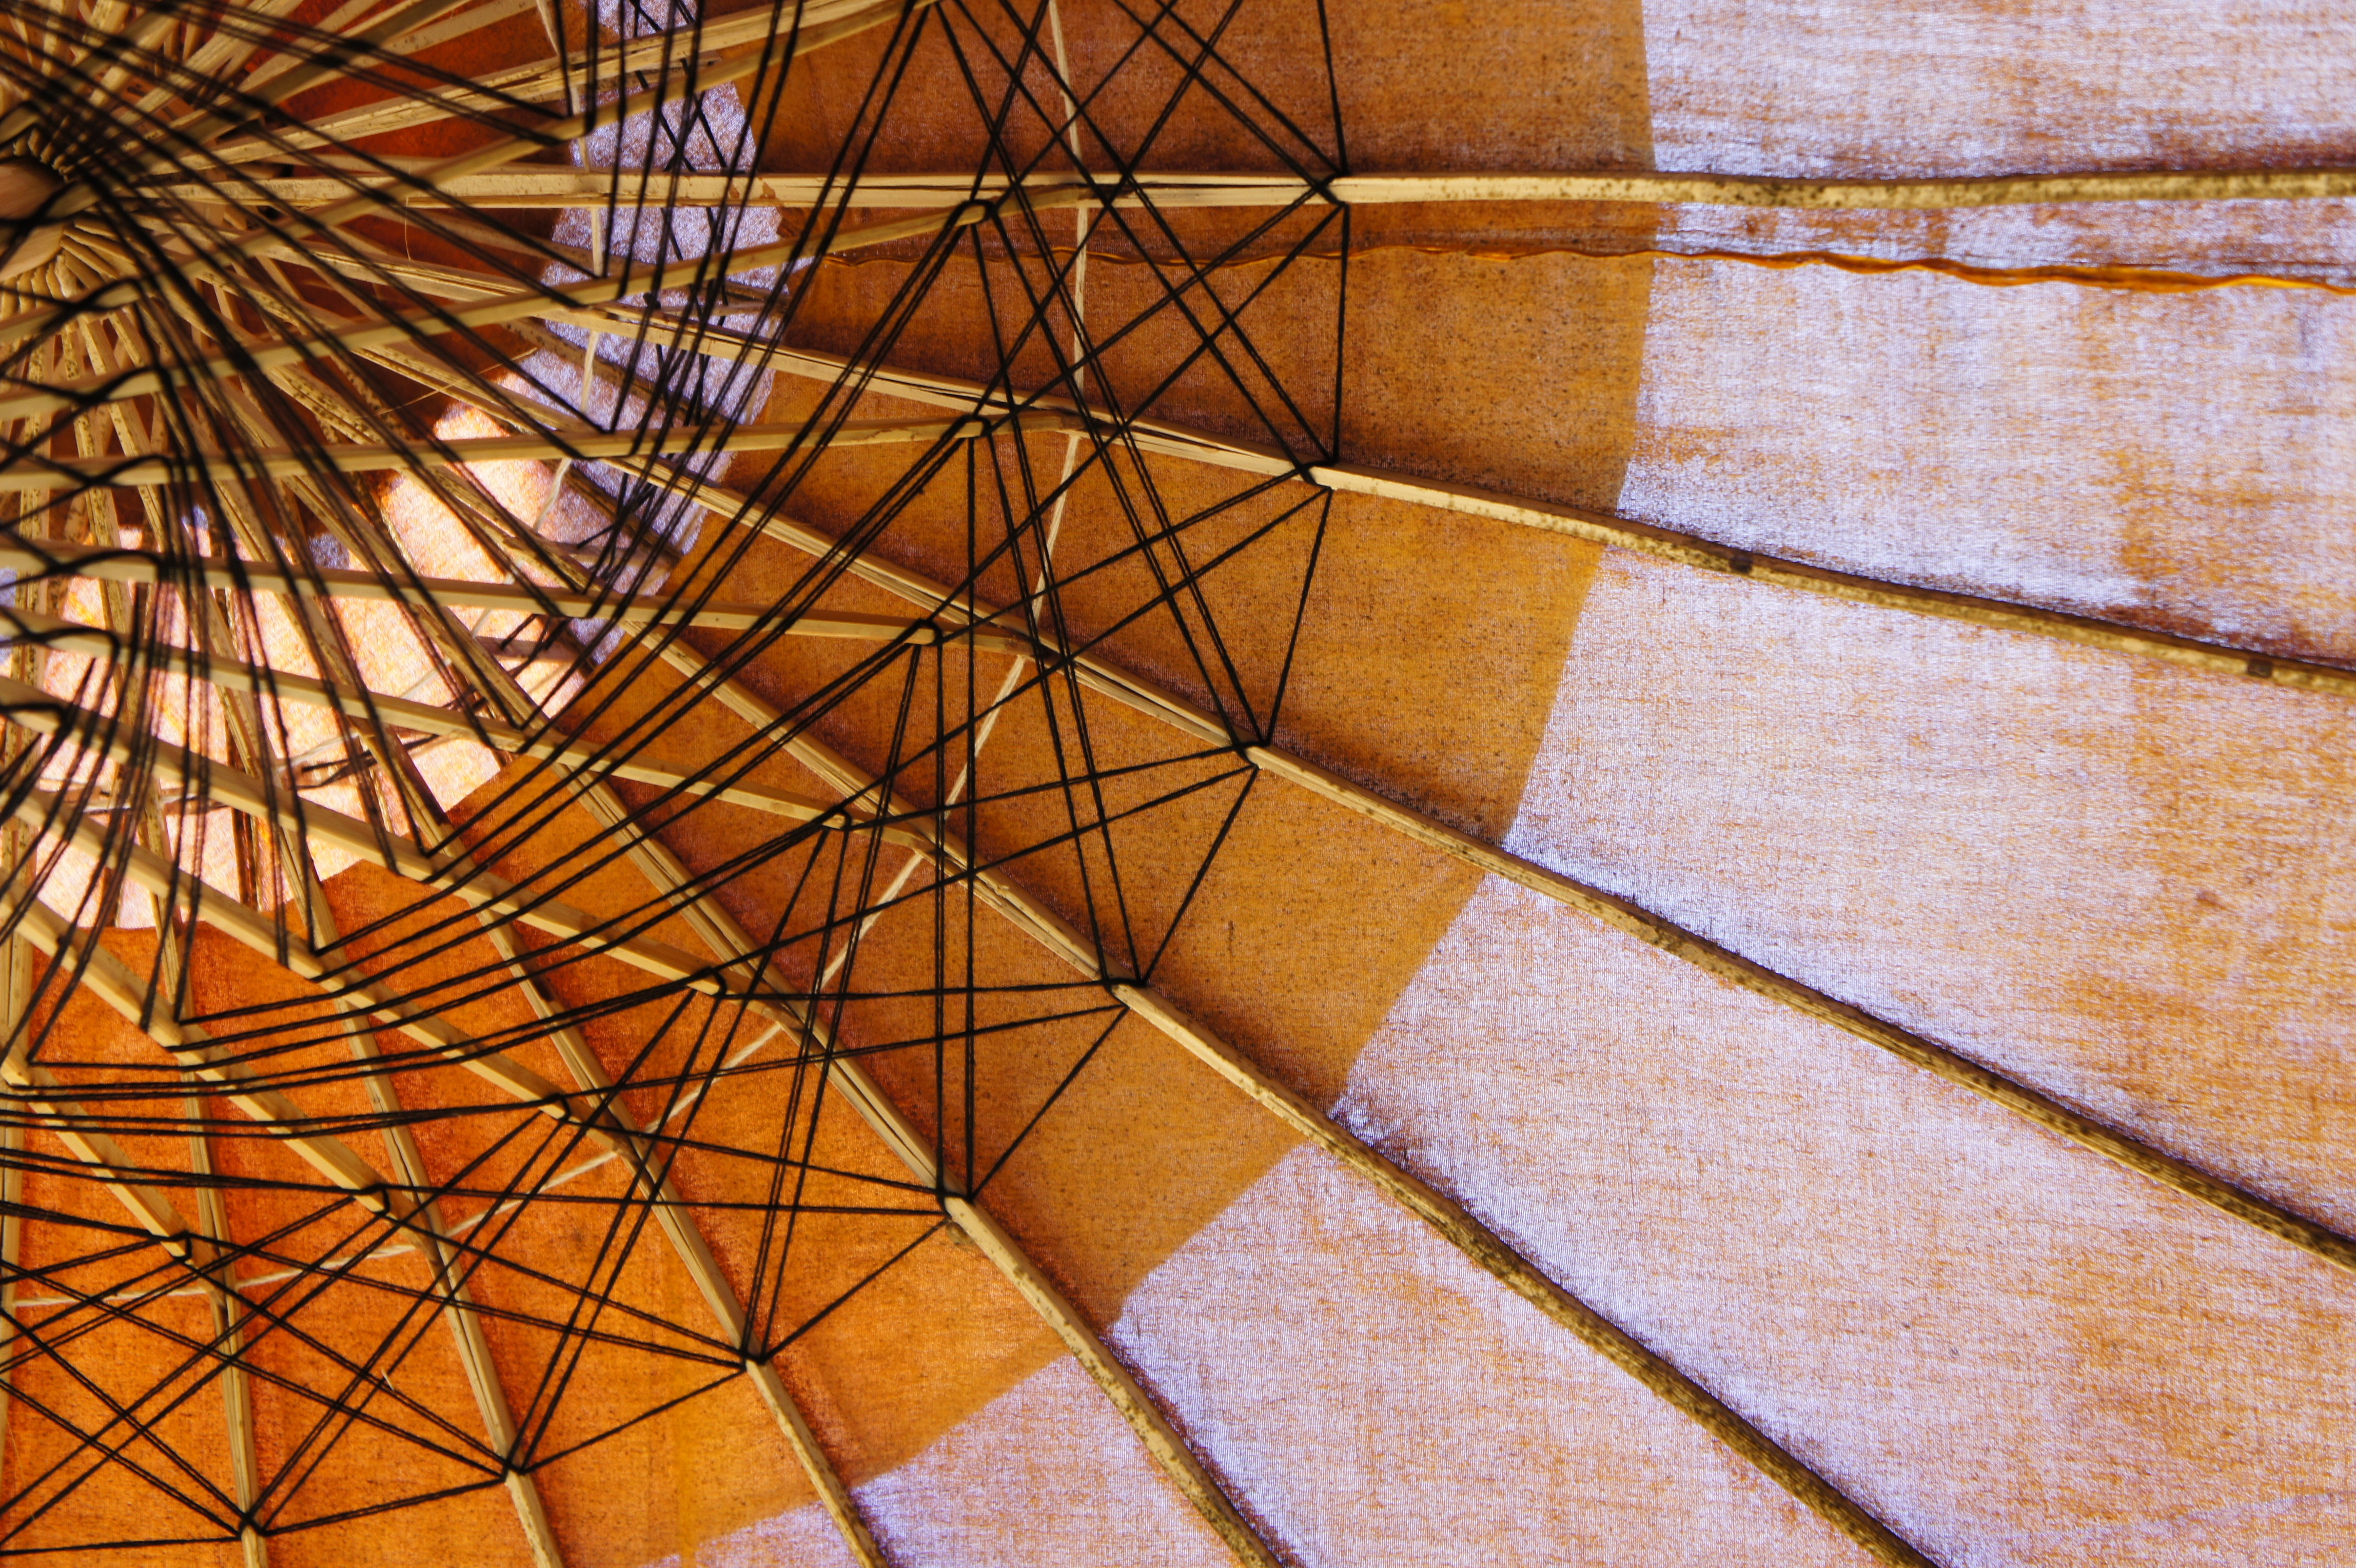
screen, wood, line, color, asia, circle, art, design, symmetry, parasol, tourist attraction, shape, from the bottom, paper umbrella, shade tree, asian umbrella